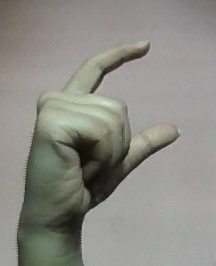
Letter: dal